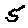
Label: 5